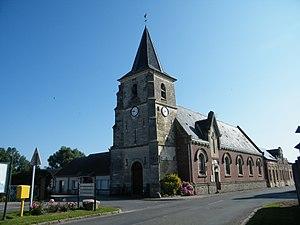
St-Hilaire.
Méricourt-l'Abbé est une commune française située dans le département de la Somme, en région Hauts-de-France.